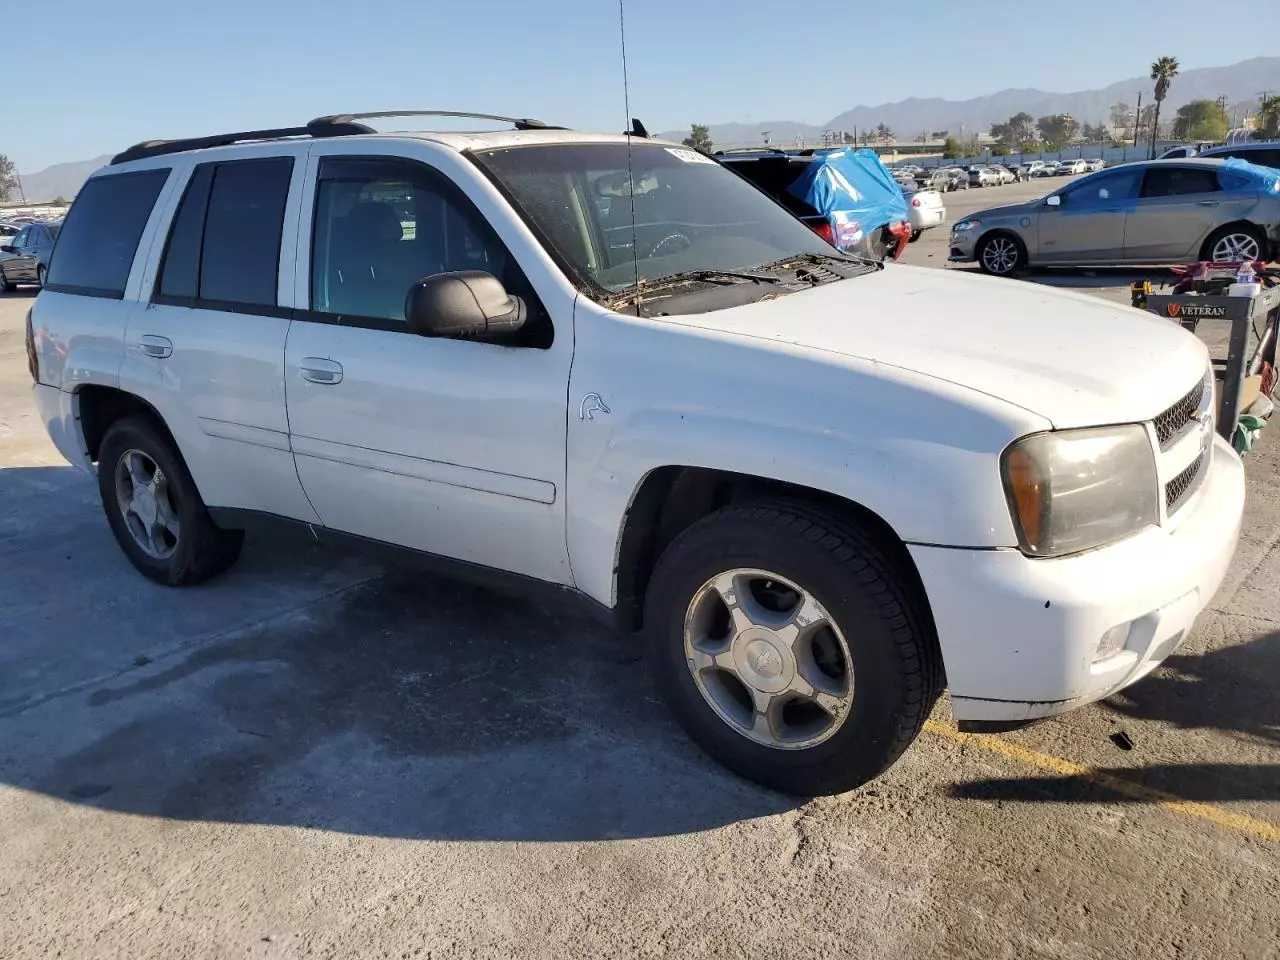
Aucun dommage détecté.
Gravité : aucun